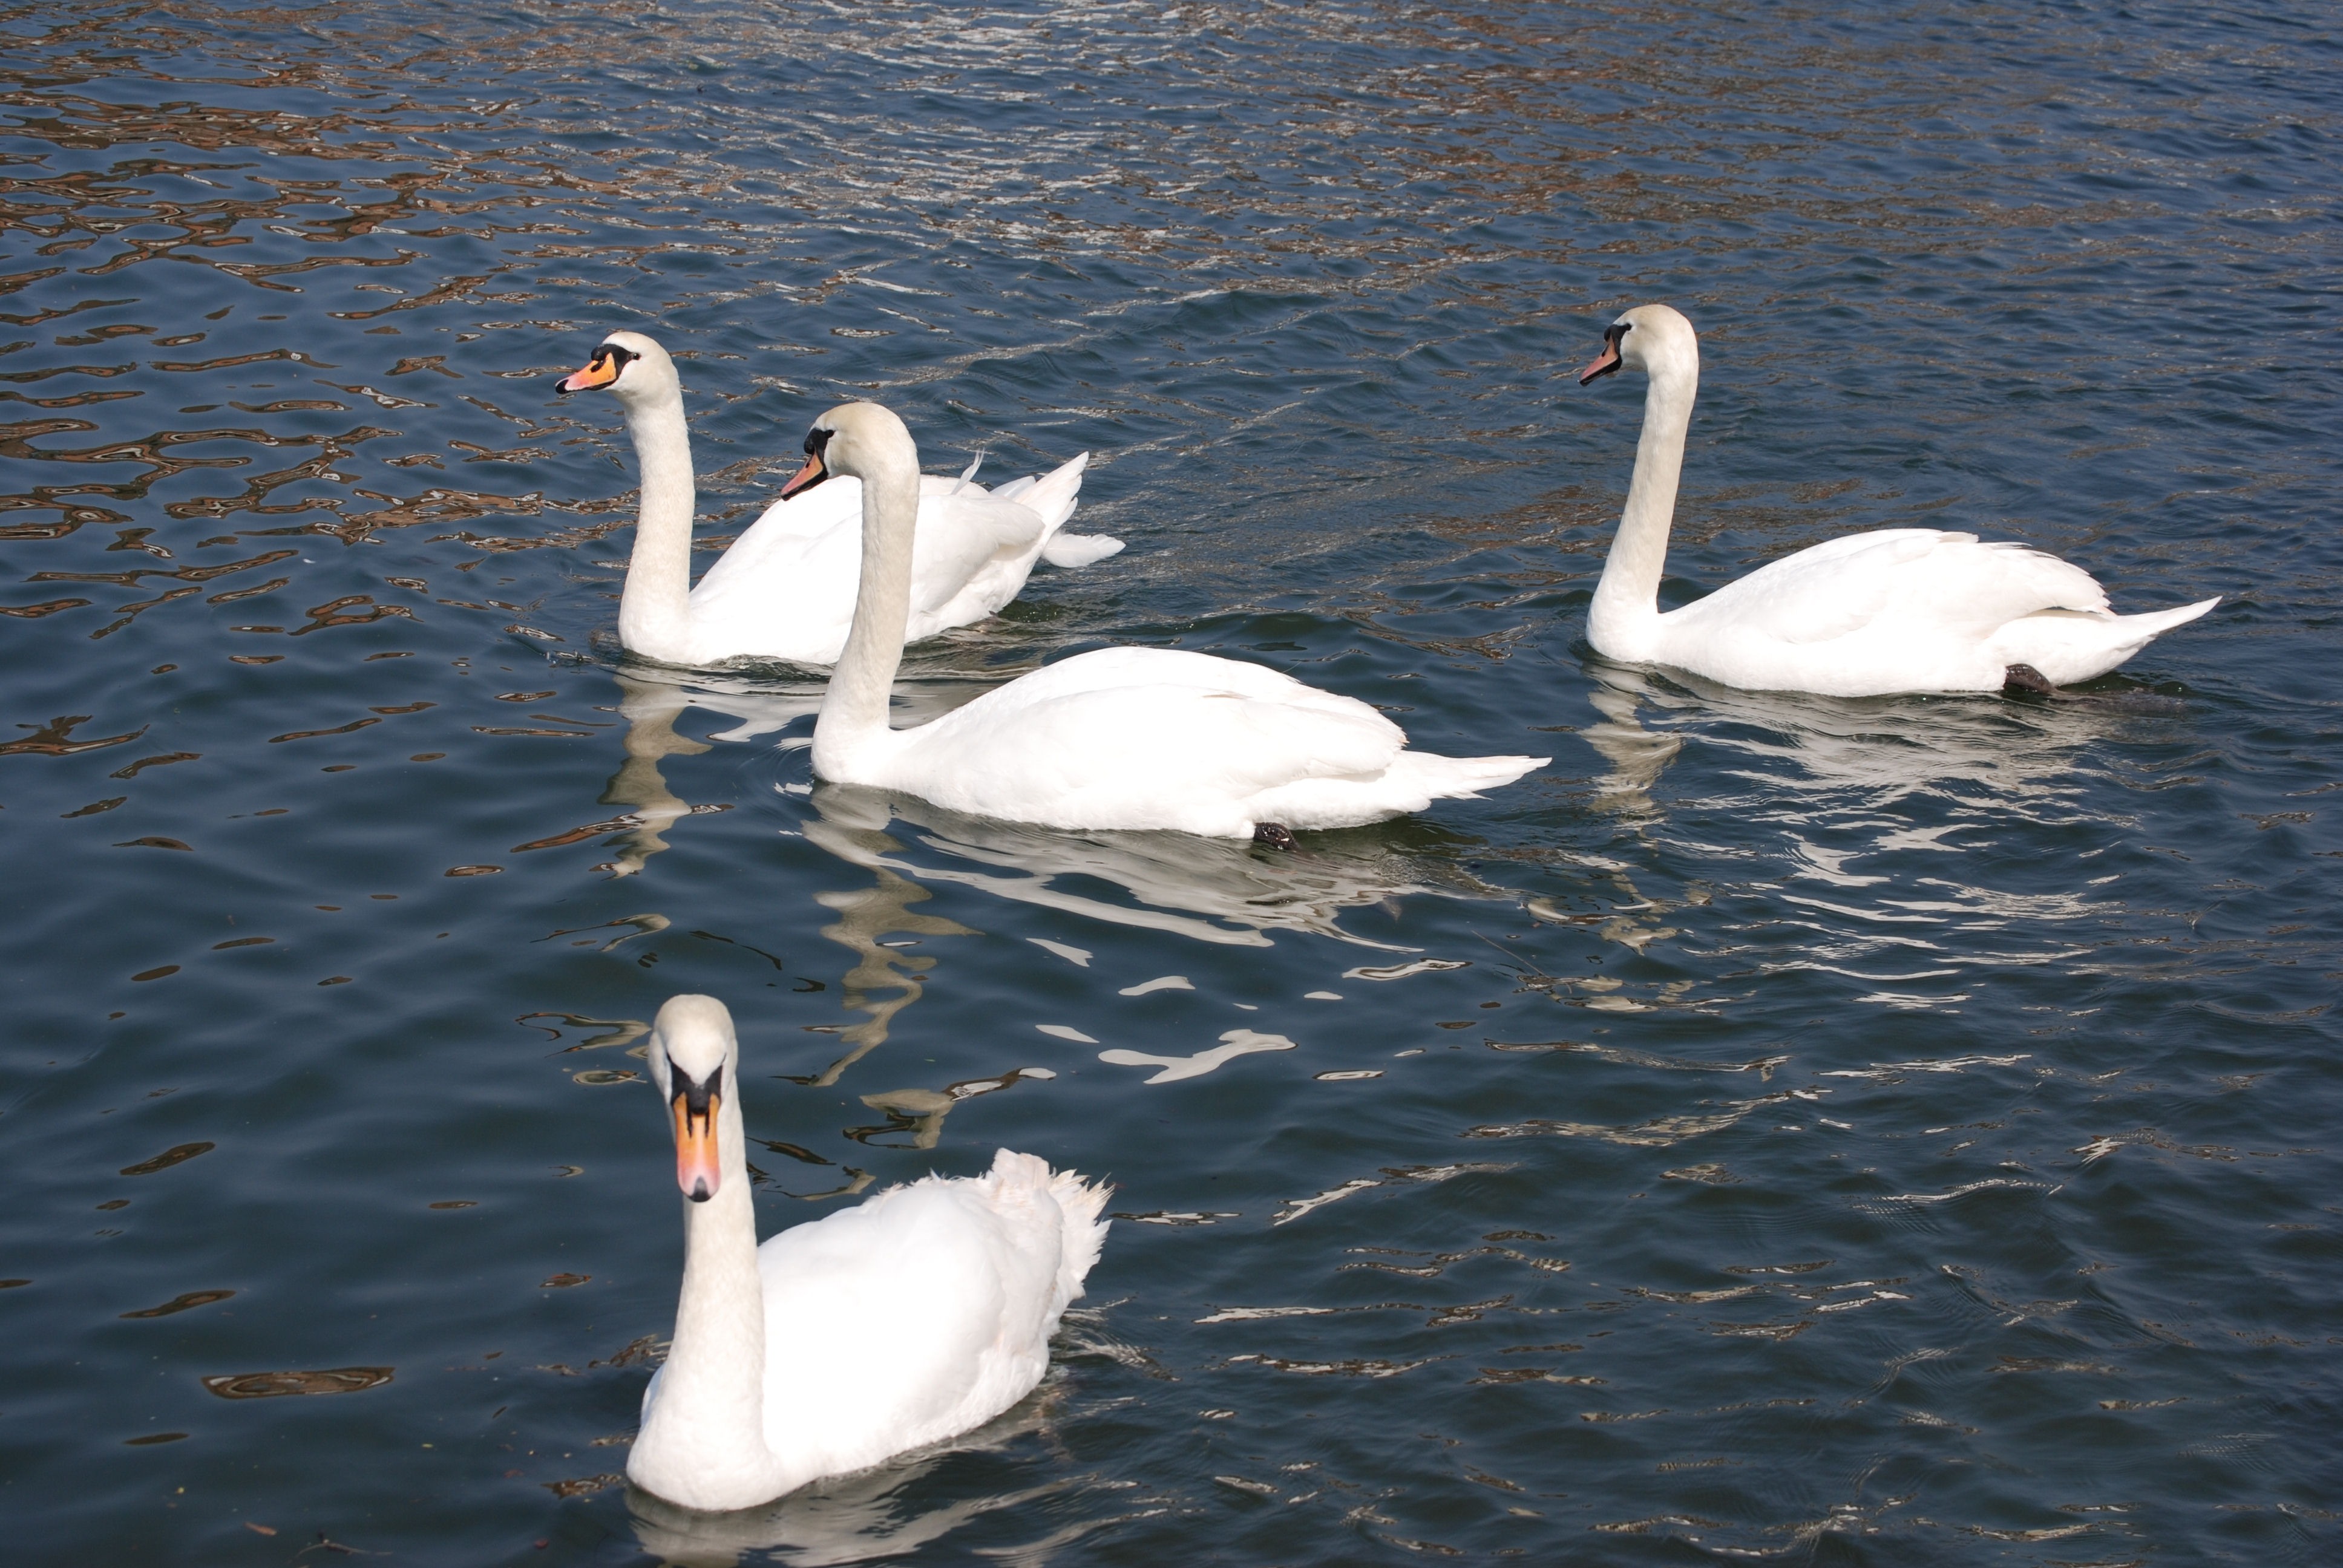
water, bird, wing, white, river, beak, fauna, swan, vertebrate, waterfowl, water bird, mute swan, cygnus olor, cobs, ducks geese and swans